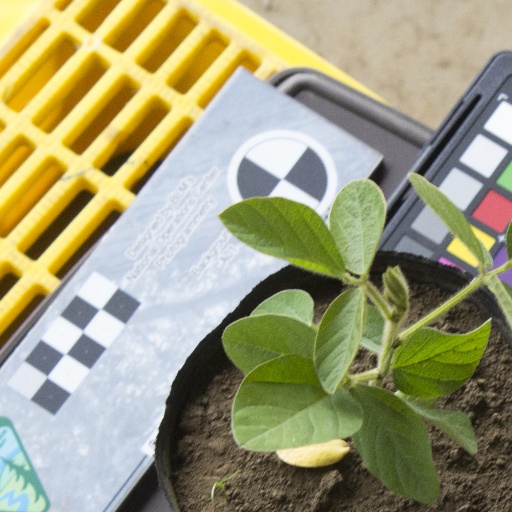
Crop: soybean